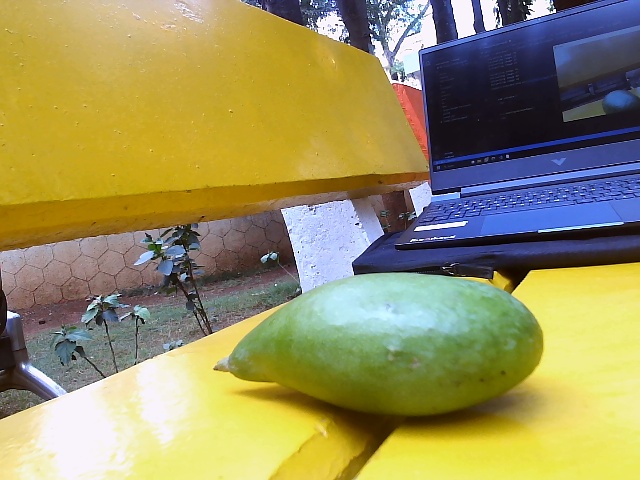
Label: Raw_Mango